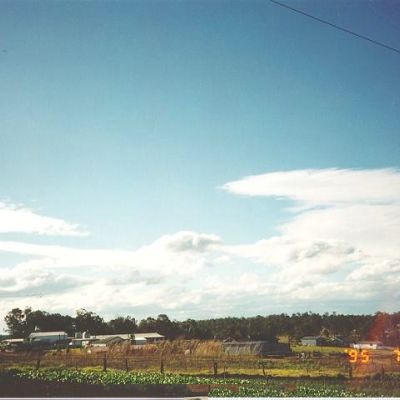
Cloud type: Stratocumulus (Sc)